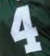
Number: 4